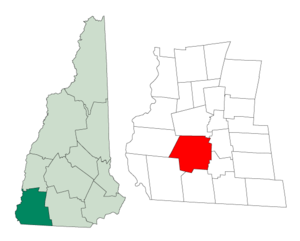
Swanzey est une ville du comté de Cheshire dans l'État du New Hampshire aux États-Unis. Sa population était 230 habitants au recensement de 2010. La ville est dotée de quatre ponts couverts. Elle s'enorgueillit d'avoir été pendant quelques années la résidence d'été du poète Joyce Kilmer.